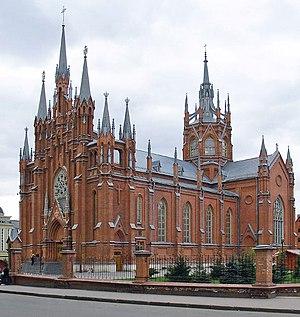
La Ligue des militants athées ; ou russe : Общество безбожников ou russe : Союз безбожников, est une organisation antireligieuse formée de travailleurs et citoyens soviétiques durant la période 1925–1947. Elle est plus précisément constituée « de membres du Parti, de membres de l'organisation de la jeunesse communiste Komsomol, de travailleurs et de vétérans de l'armée ».
L'archidiocèse de la Mère de Dieu de Moscou, dans la Fédération de Russie, a été érigé canoniquement le 11 février 2002 par le pape Jean-Paul II. Il avait auparavant été érigé en administration apostolique le 13 avril 1991, à partir du territoire du diocèse de Vladivostok. Son archevêque est Mᵍʳ Paolo Pezzi, d'origine italienne, de nationalité russe depuis 2011 et Nicolai Dubinin, évêque auxiliaire depuis le 30 juillet 2020.
Cet article recense les cathédrales de Russie.